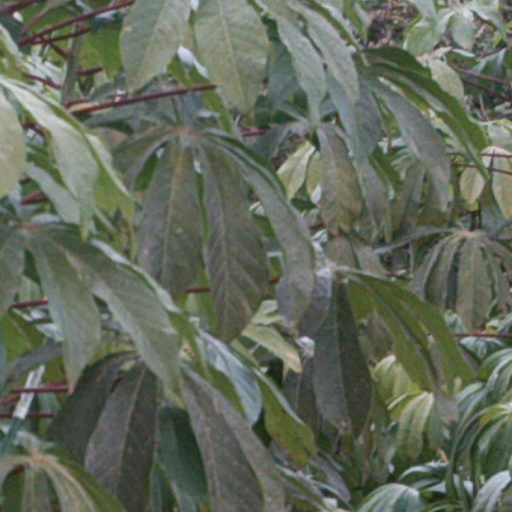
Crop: cassava